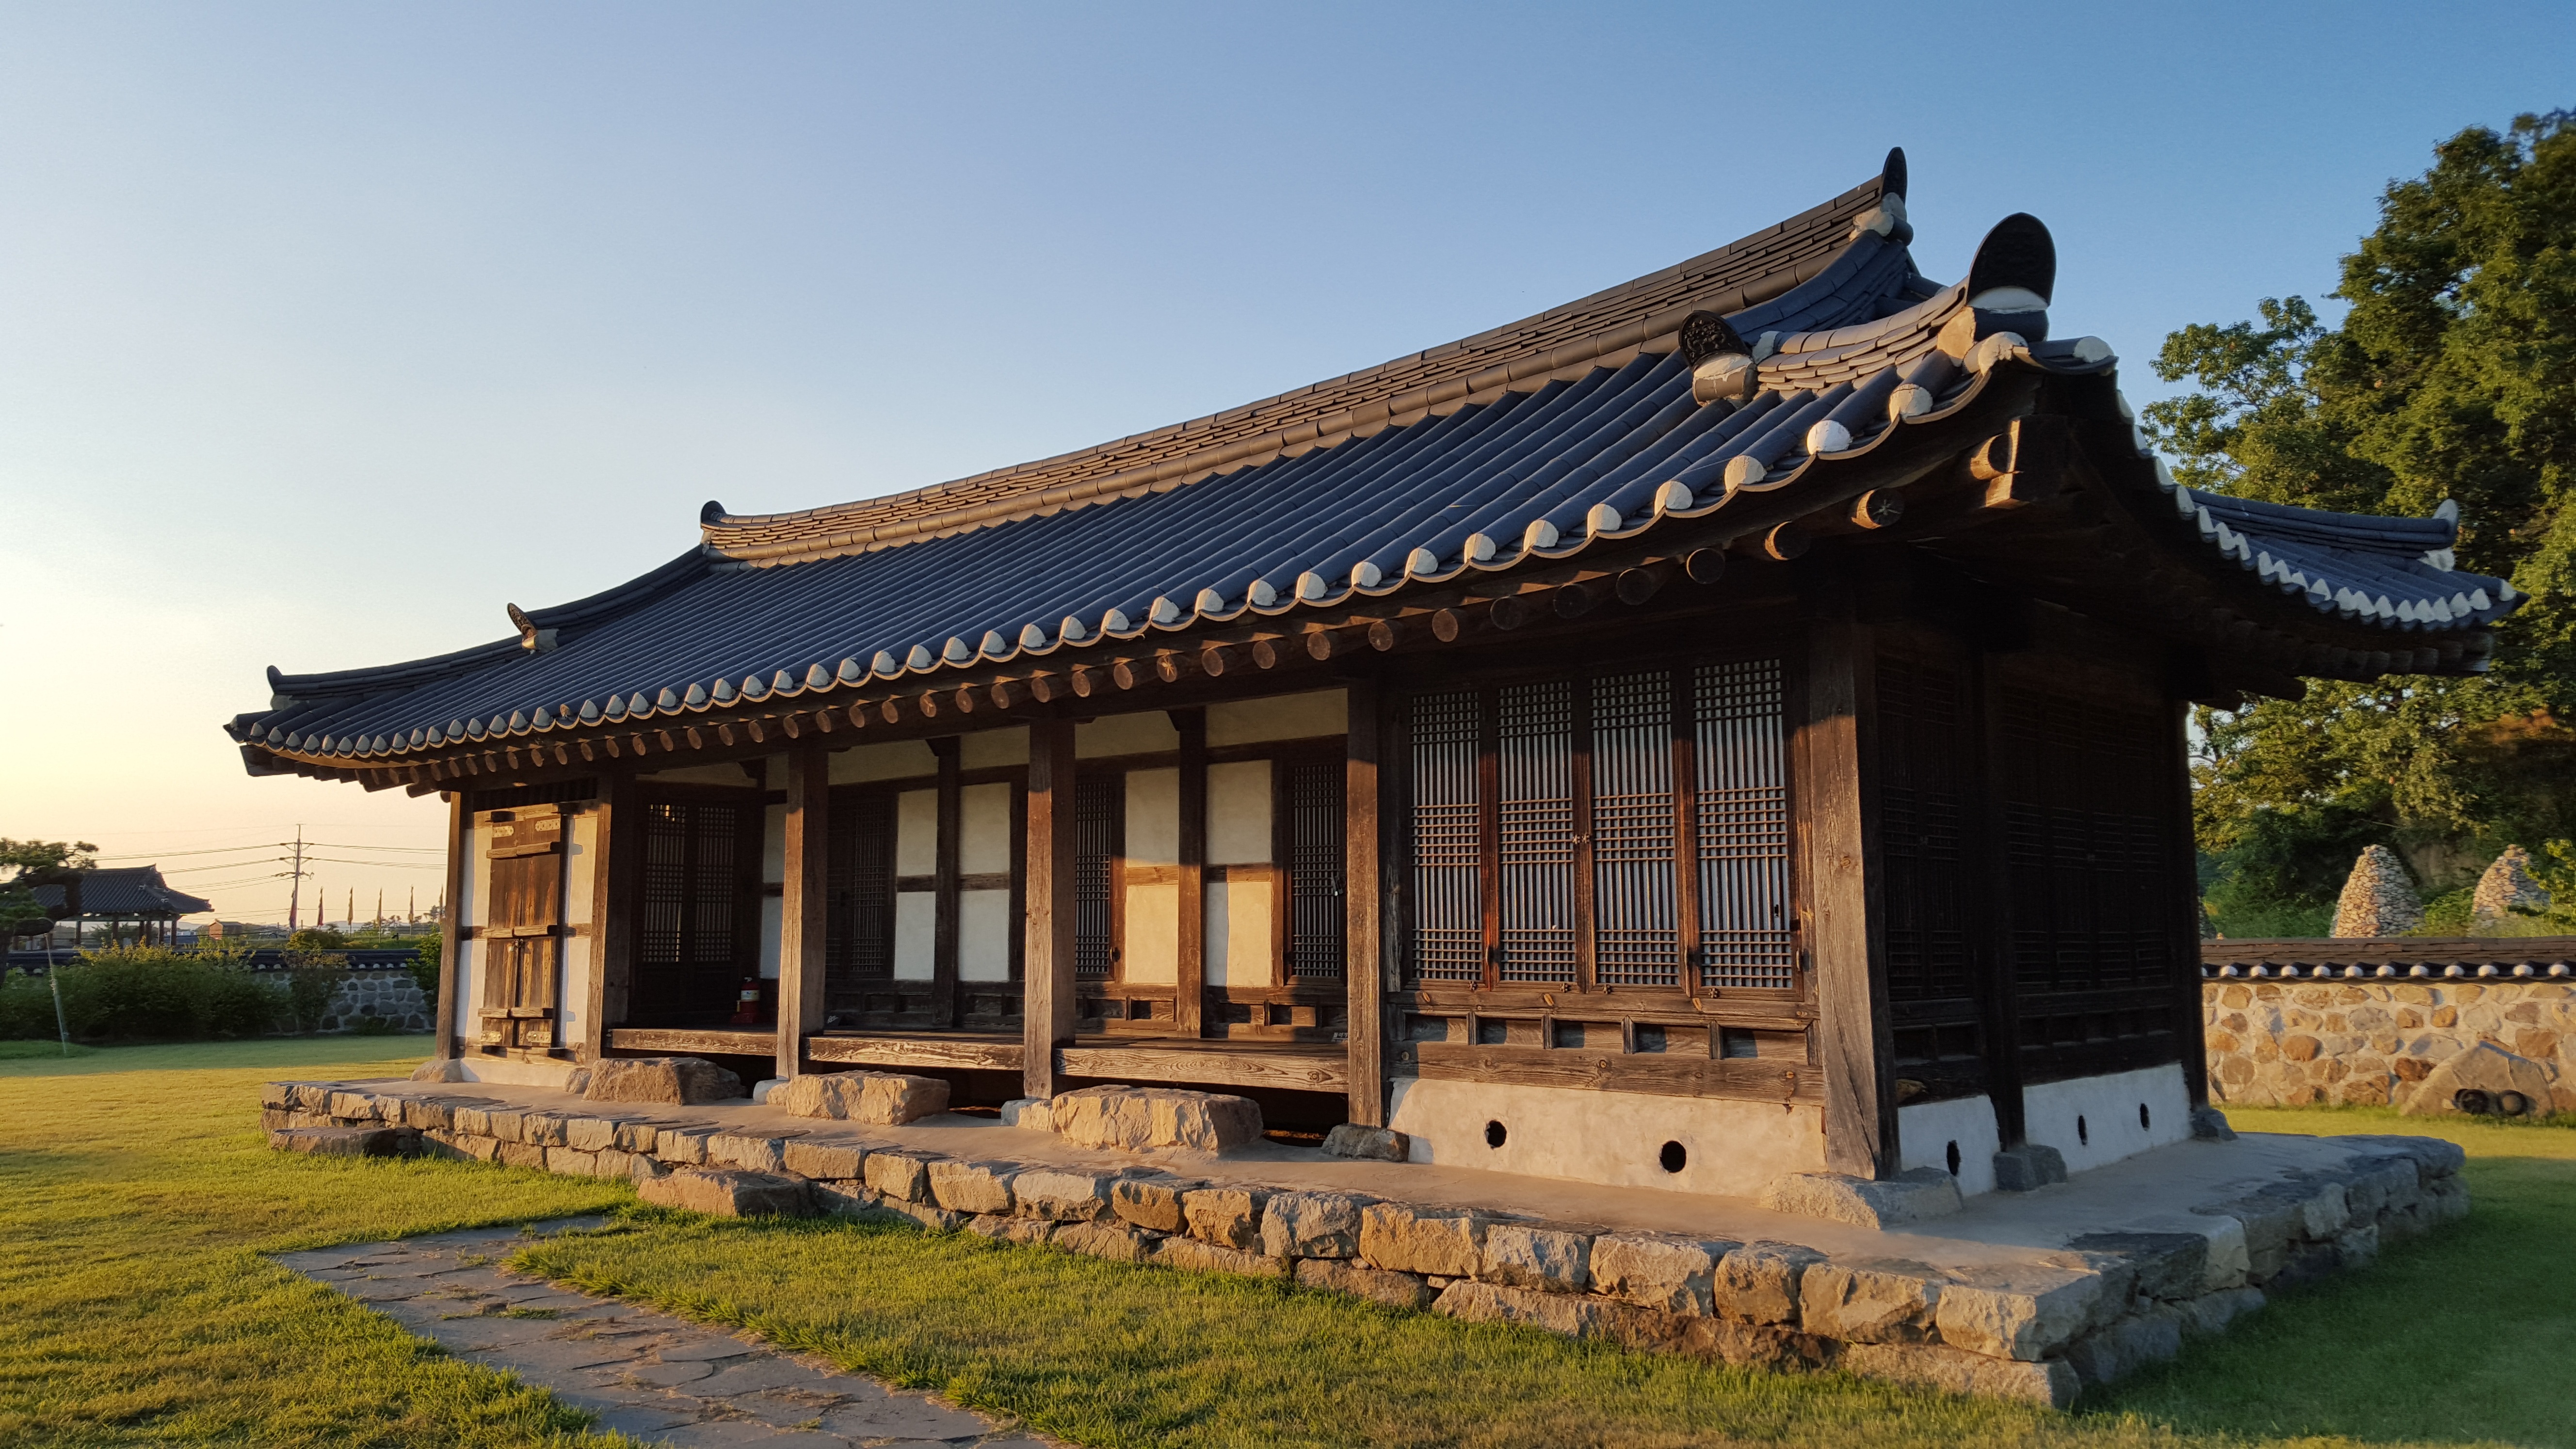
building, chateau, palace, autumn, property, place of worship, korea, temple, monastery, shrine, estate, chinese architecture, republic of korea, autumn sky, hanok, historic site, cultural property, seosan, haemieupseong, seosan cultural heritage